Eva Melmuková

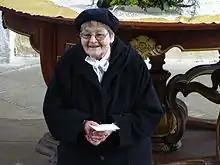
Eva Melmuková in 2016

Eva Romana Melmuková (née Šašecí; 25 February 1932 – 5 November 2022) was a Czech Lutheran theologist and historian.